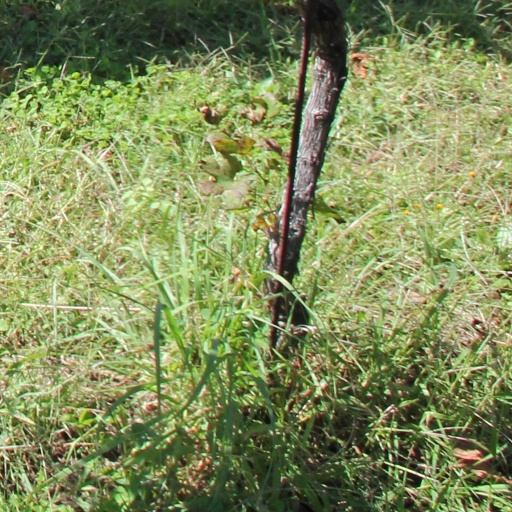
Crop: grape